Bogić Bogićević

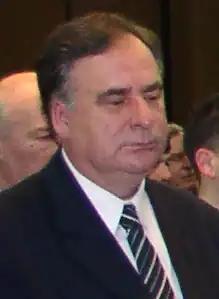
Bogićević in 2005

Bogić Bogićević (born 15 May 1953) is a Bosnian politician who served as the 5th Bosnian member of the Yugoslav Presidency from 1989 until its abolishment in 1992.